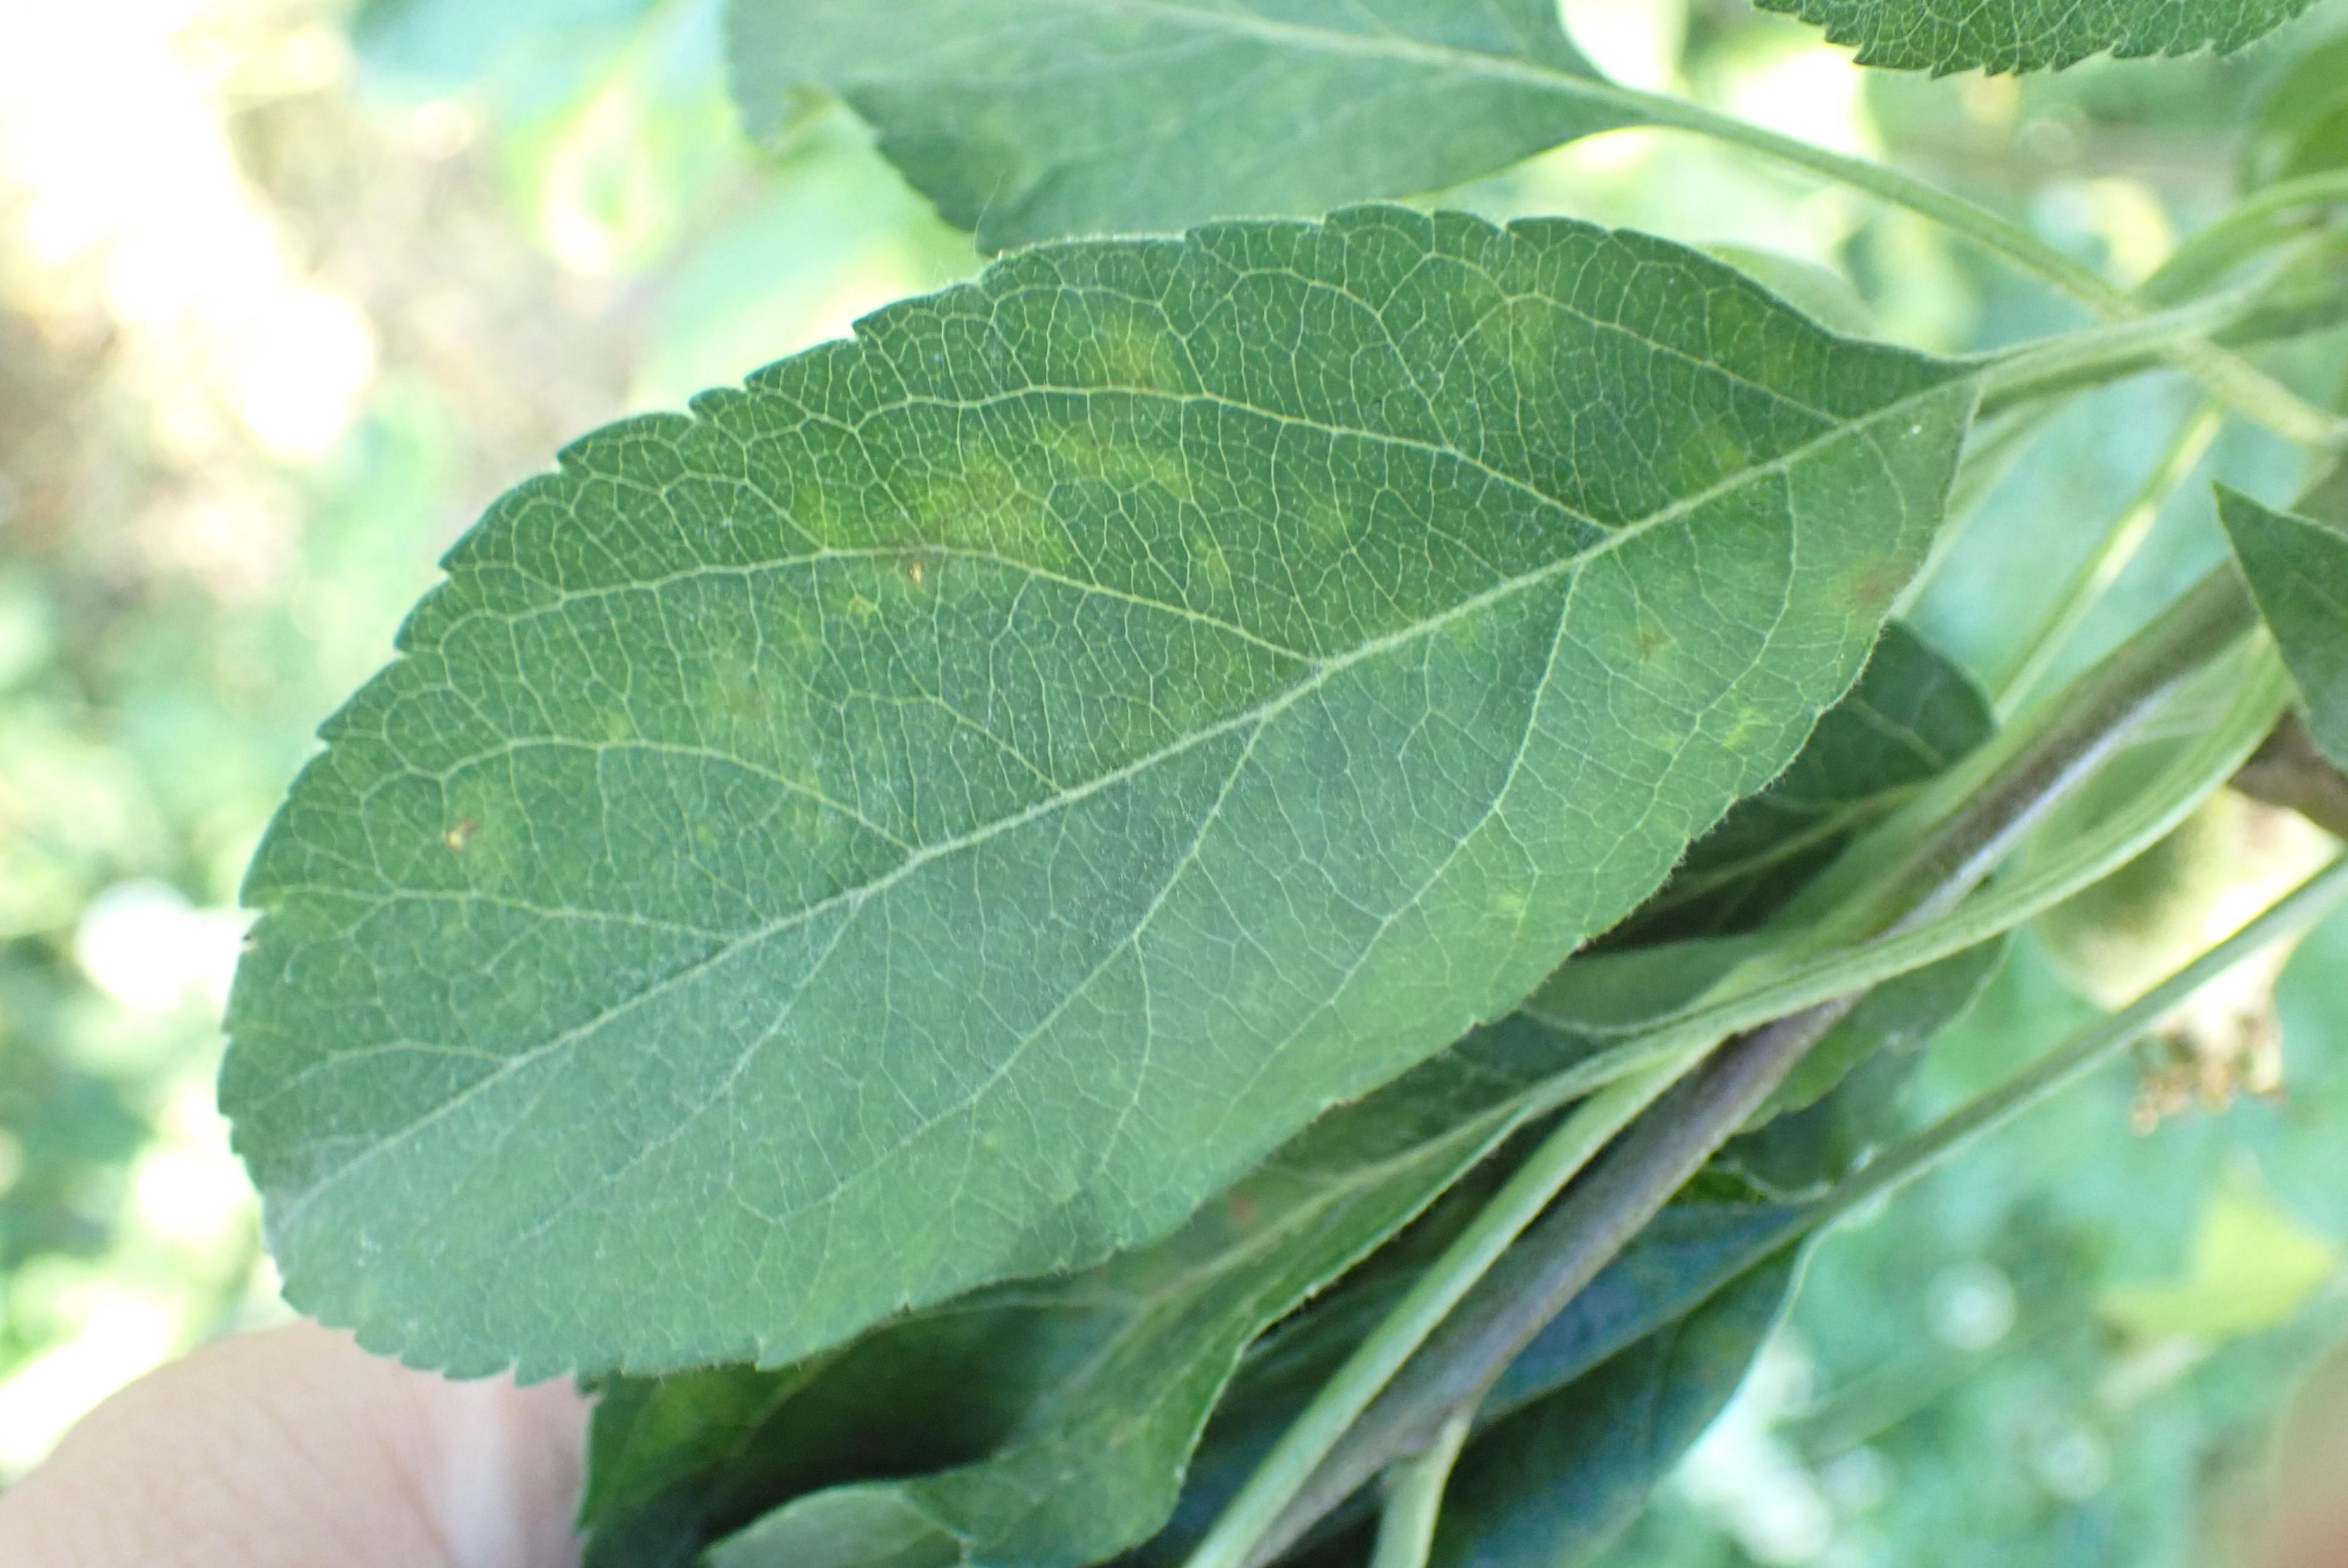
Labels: scab